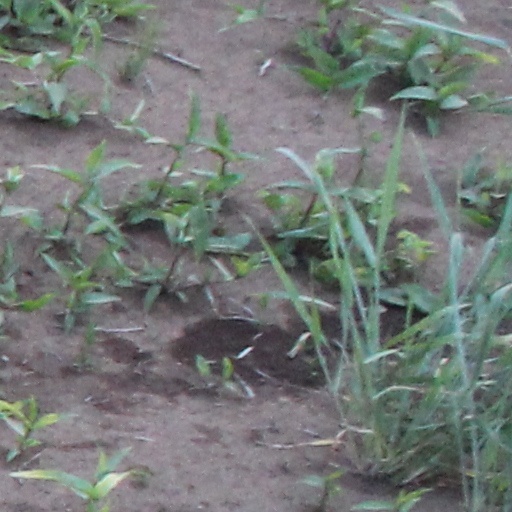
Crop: wheat